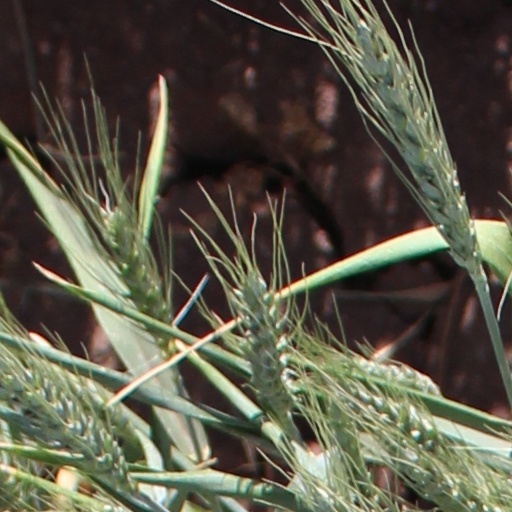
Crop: wheat